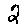
Label: 2